Sky position (RA, Dec in degrees): 130.902, 7.655
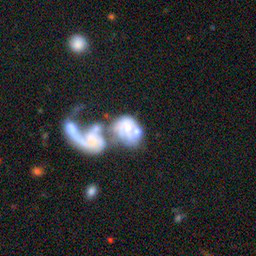
Galaxy morphology: Merging Galaxies